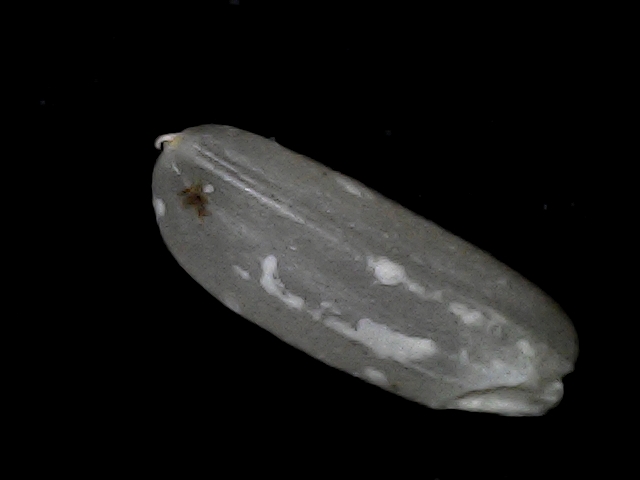
Rice variety: BD56